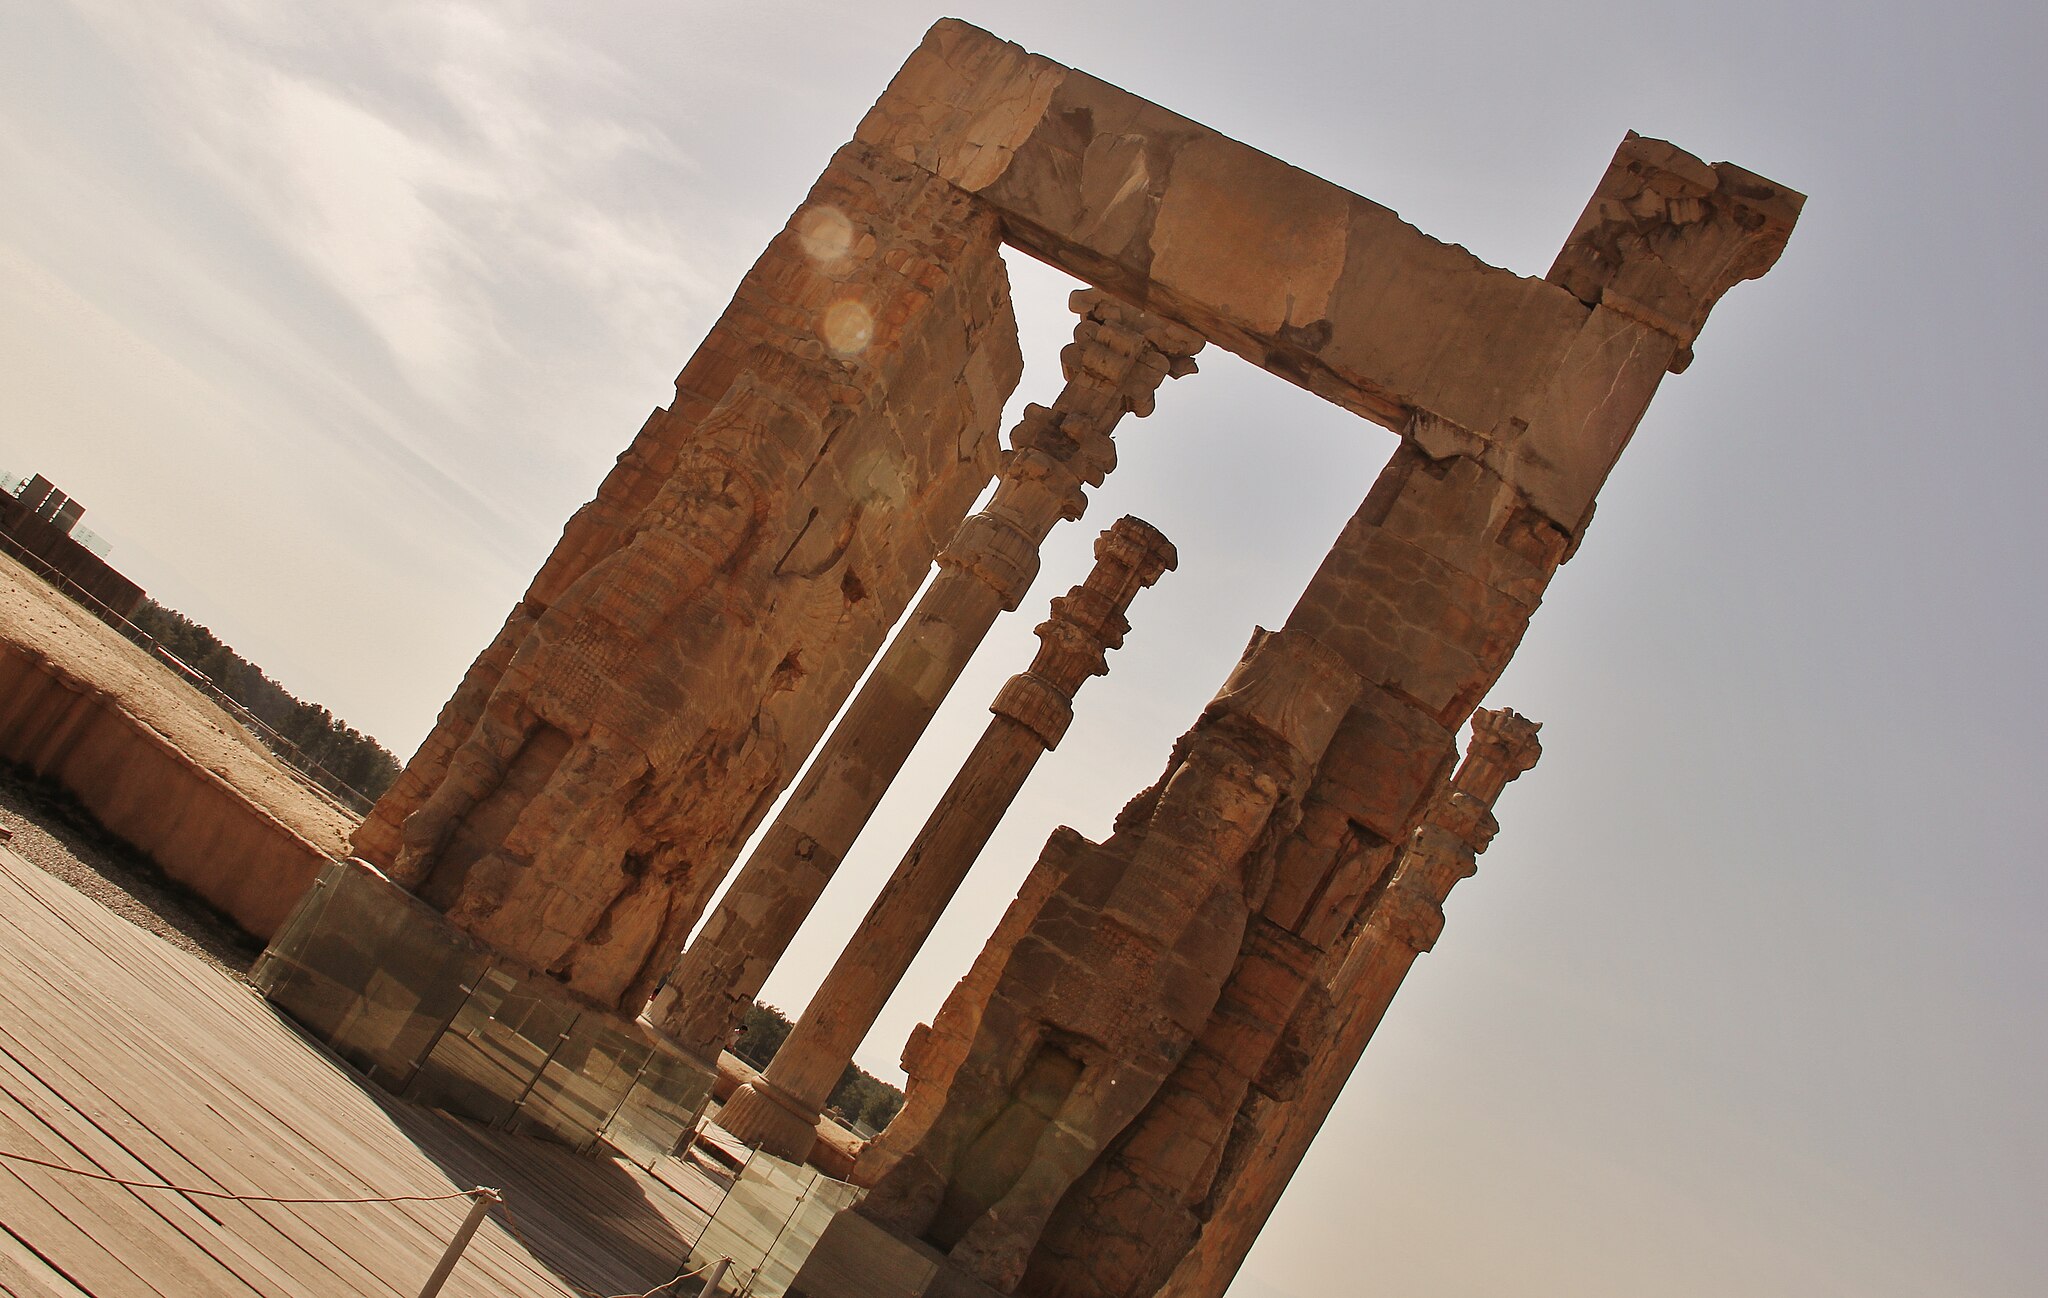
Title: GofN
Description: Capital of the biggest nation by population percentage compare with earth population
Date: 2015-01-06 14:55:27
Categories: Self-published work, 2015 in Persepolis, Details of Gate of All Nations